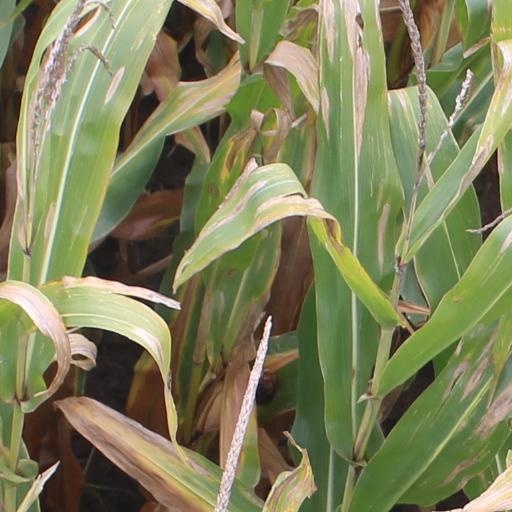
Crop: maize; corn